Adolf Glunz

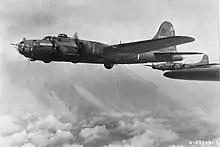
"Delta Rebel No. 2" B-17F from 323rd BS, damaged by Johannes Naumann, then shot down by Glunz on 12 August 1943.

On 12 August, VIII Bomber Command send 330 B-17 bombers against the Ruhr and Rheine area. Defending against this attack, Glunz claimed a B-17 shot down at 09:05 near Hagen and a second B-17 at 09:28 west of Mönchengladbach. During the Schweinfurt-Regensburg mission on 17 August 1943, Glunz shot down a B-17 bomber of the 305th Bombardment Group northwest of Schouwen, crashing at Averbode. That day, "Gruppenkommandeur" Galland was killed in action. Galland was temporarily succeeded by "Hauptmann" Johannes Naumann until "Oberstleutnant" Johannes Seifert took command on II. "Gruppe" on 9 September. Two days later, Glunz claimed a Martin B-26 Marauder bomber from the 323d Bombardment Group (Medium) shot down over northern France. The claim was not confirmed.